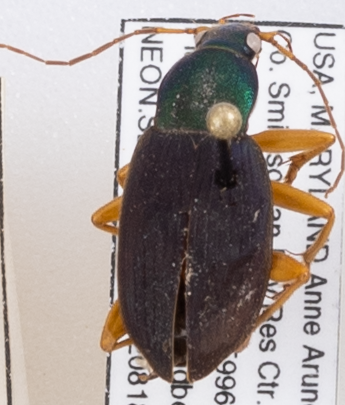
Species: Chlaenius aestivus
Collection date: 2022-08-18
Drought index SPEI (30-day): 0.63
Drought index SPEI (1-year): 0.47
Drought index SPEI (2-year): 1.28